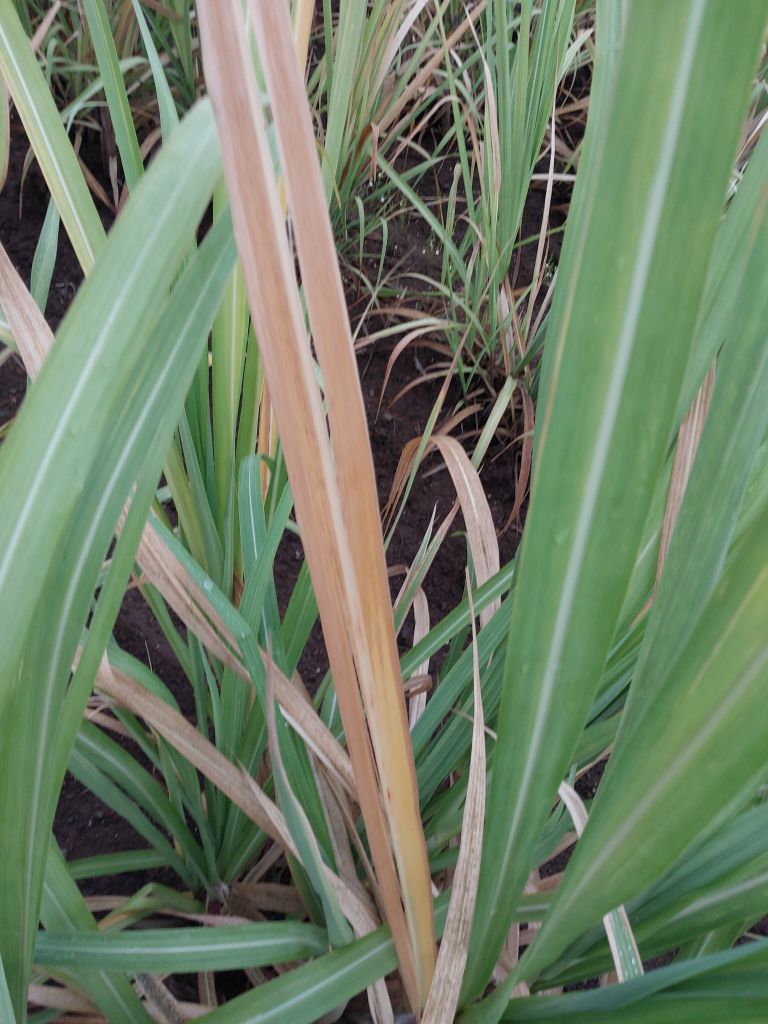
Label: Yellow Leaf